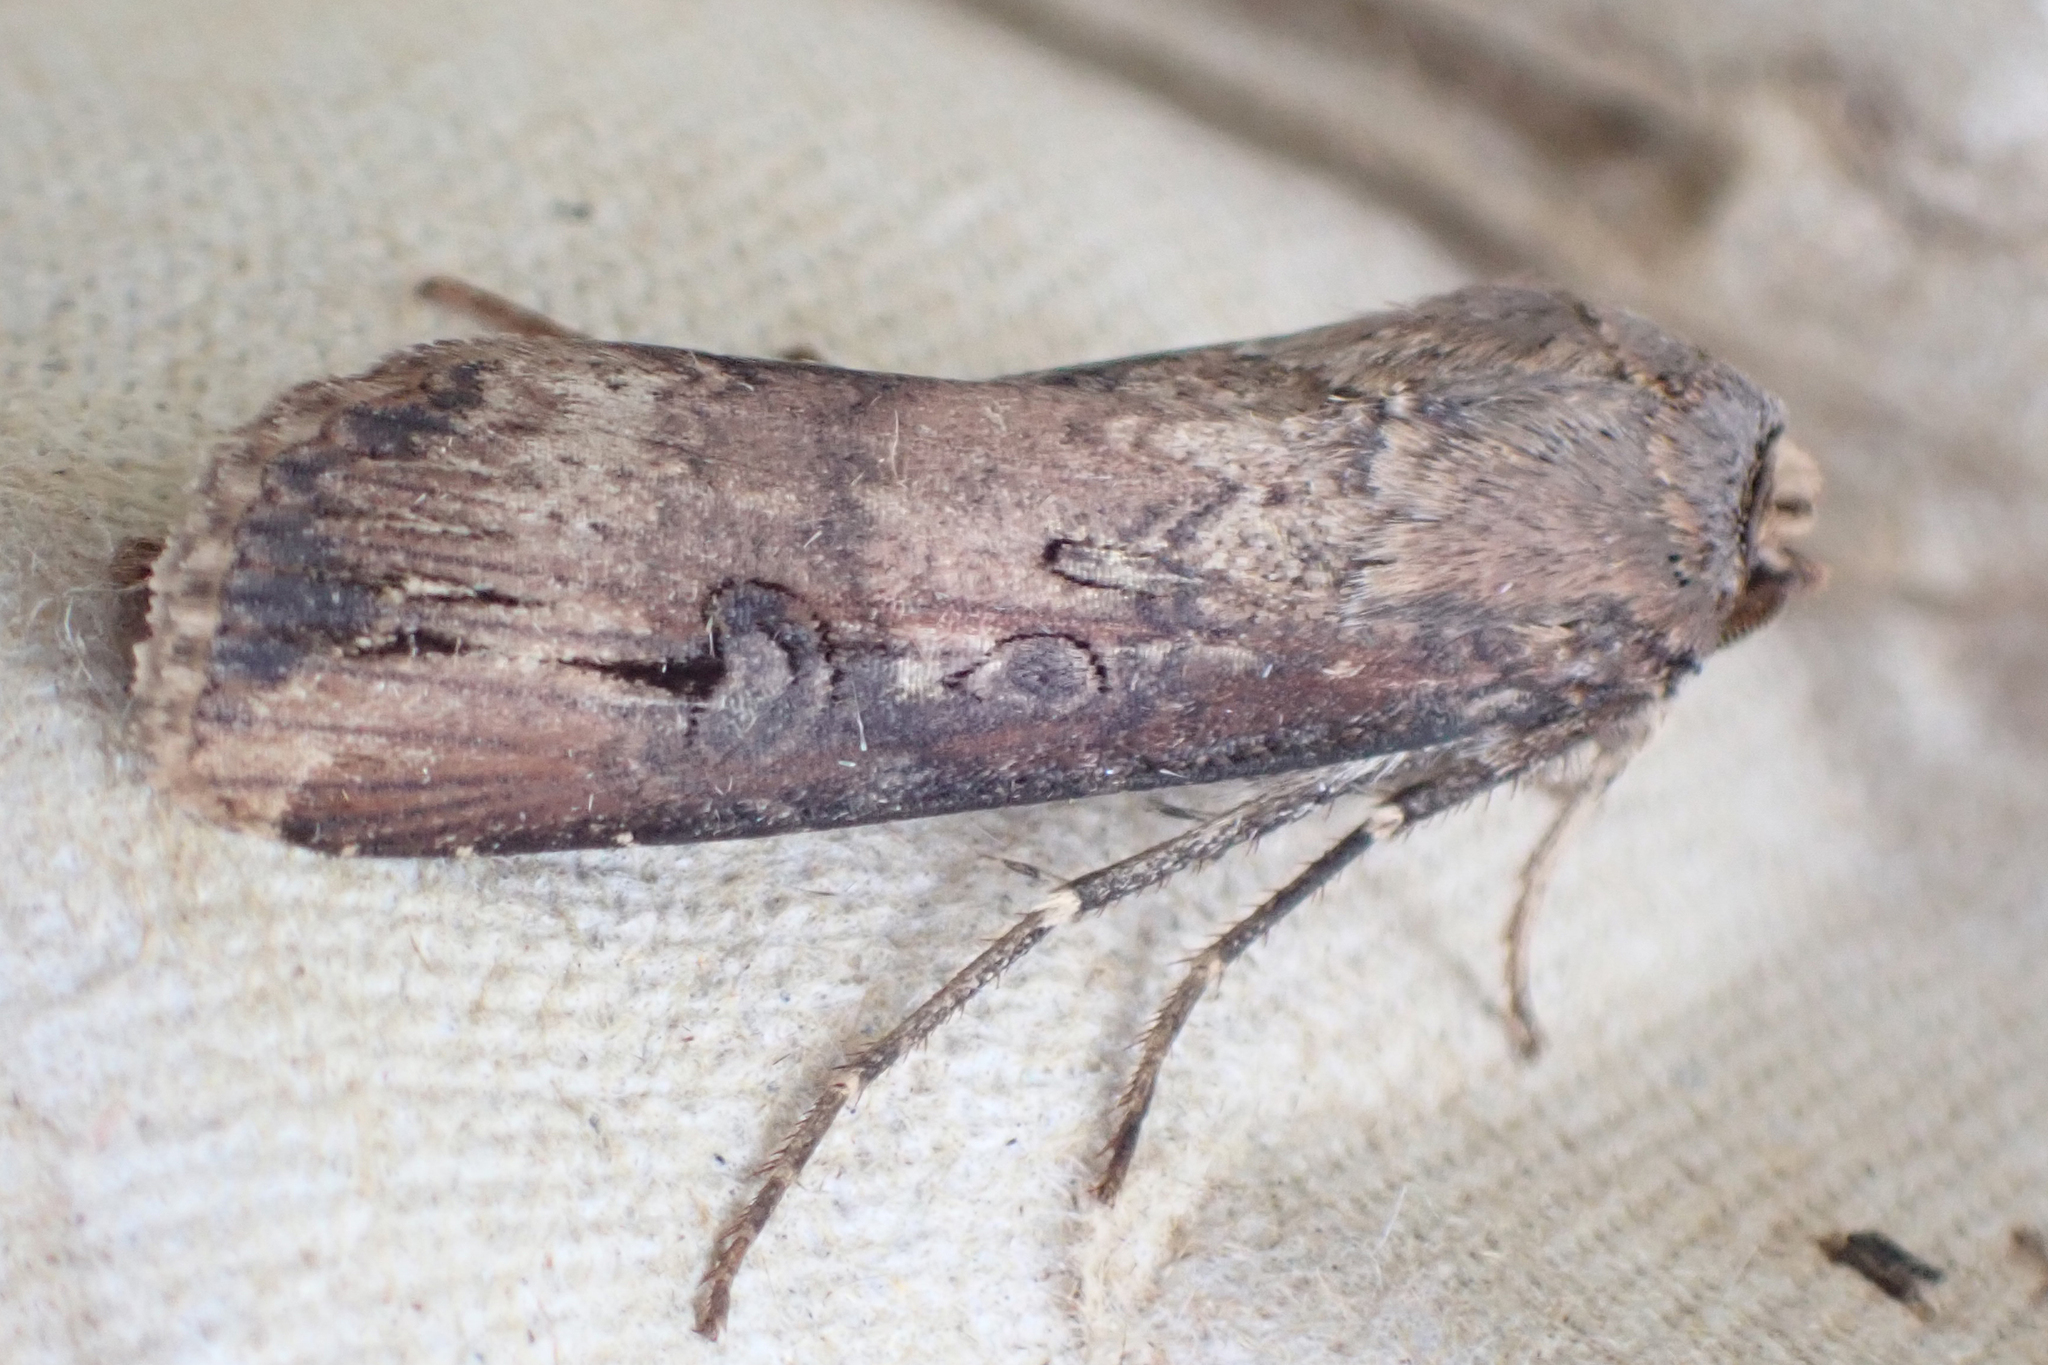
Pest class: cutworms